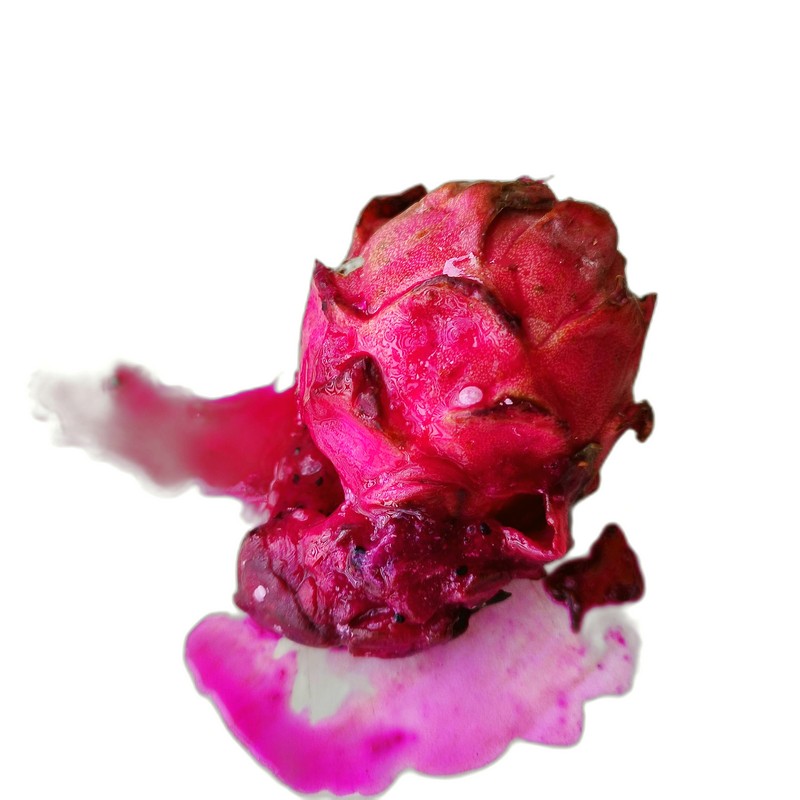
Label: Defect Dragon Fruit